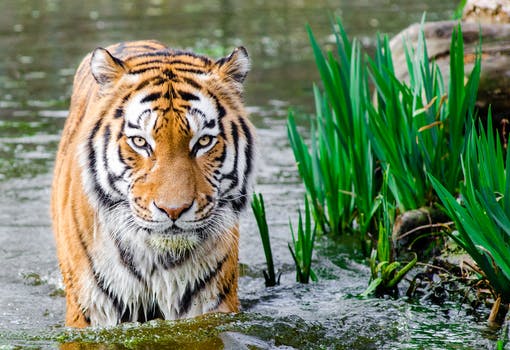
Label: No Watermark